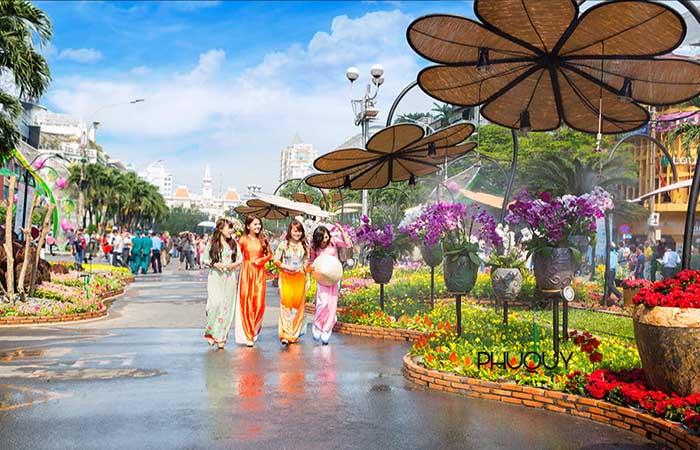
có một vài cô gái mặc áo dài đang di chuyển ở trên dường